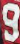
Number: 9